Battle of White Mountain

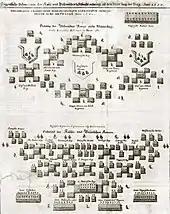
Plan of the battle from Theatrum Europaeum: Bohemians above, Imperial and Bavarian forces below

In 1620, now fully established as emperor, Ferdinand II set out to conquer Bohemia and make an example of the rebels. King Frederick and his military commander, Prince Christian of Anhalt, had organized a Protestant army of 30,000 men; Ferdinand countered with a force of 25,000, many of them seasoned soldiers, under the capable leadership of Field Marshal Tilly, a Catholic Spanish-Flemish nobleman. Tilly's army enjoyed the advantage of including two successful military leaders – Tilly himself and the future General Wallenstein. Tilly's force was made up of two distinct groups: Imperial troops commanded by Charles Bonaventure de Longueval, Count of Bucquoy, and soldiers of the German Catholic League, directly under Tilly. All of the armies of the day employed numerous mercenaries, including, by some definitions, Tilly himself. Serving with the Catholic League as an official observer was the future "father of modern philosophy", René Descartes.